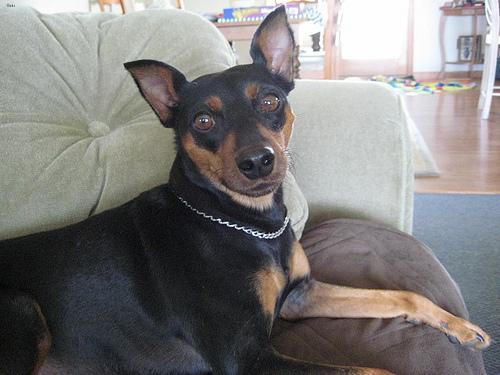
miniature pinscher